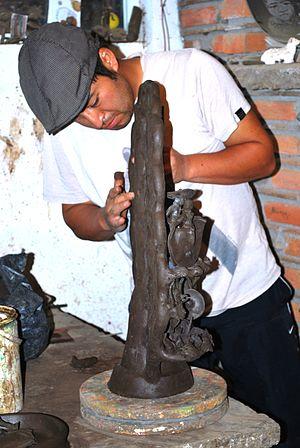
La poterie de Metepec est celle d'une municipalité du centre du Mexique, située près de Mexico. Elle est réputée pour ses objets utilitaires durables, mais surtout pour ses objets décoratifs et rituels, en particulier les sculptures appelées arbres de vie, les plaques décoratives en forme de soleil et de lune et les figures en forme de sirène appelées Tlanchanas. Les potiers de Metepec tels que la famille Soteno obtiennent une reconnaissance nationale et internationale pour leur travail et la ville accueille chaque année le Concurso Nacional de Alfarería y Cerámica.